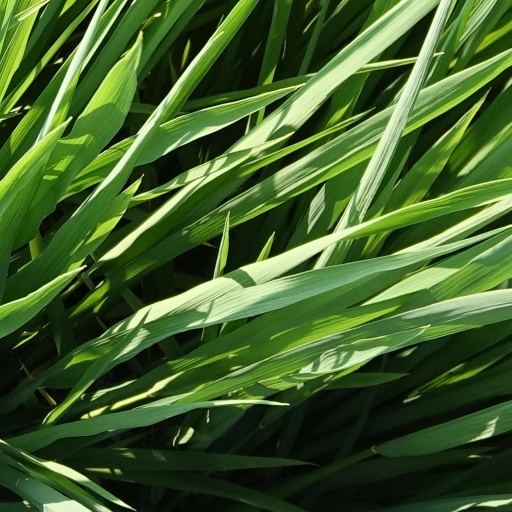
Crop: rice